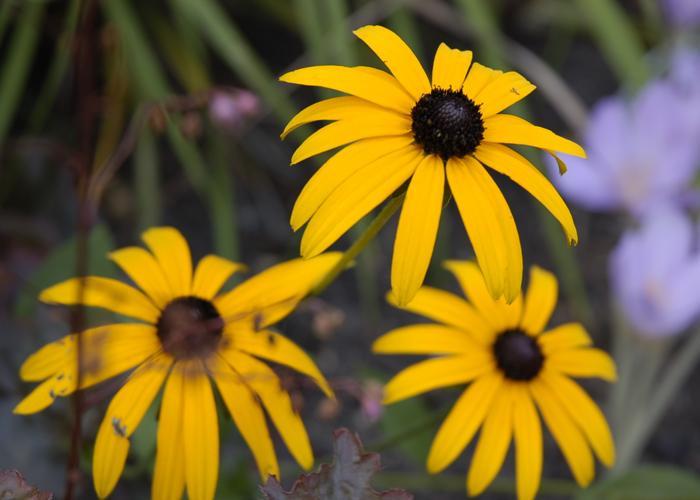
Label: black-eyed susan